Luca Scassa

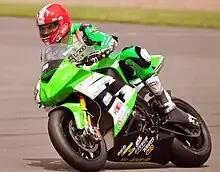
Scassa in 2009

Luca Scassa (born 23 August 1983 in Arezzo) is an Italian motorcycle racer who is a Ducati Corse test rider. He previously competed in the MotoGP World Championship, the Superbike World Championship the Supersport World Championship, the AMA Superbike Championship and the British Superbike Championship. He was the Italian Superbike champion in 2008 riding a MV Agusta. In 2022 FIM Endurance World Championship he rides for Italian based No Limits Motor Team in superstock category.